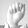
ASL letter: A